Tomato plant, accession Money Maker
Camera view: horizontal (90 deg, fisheye); turntable rotation: 90 degrees
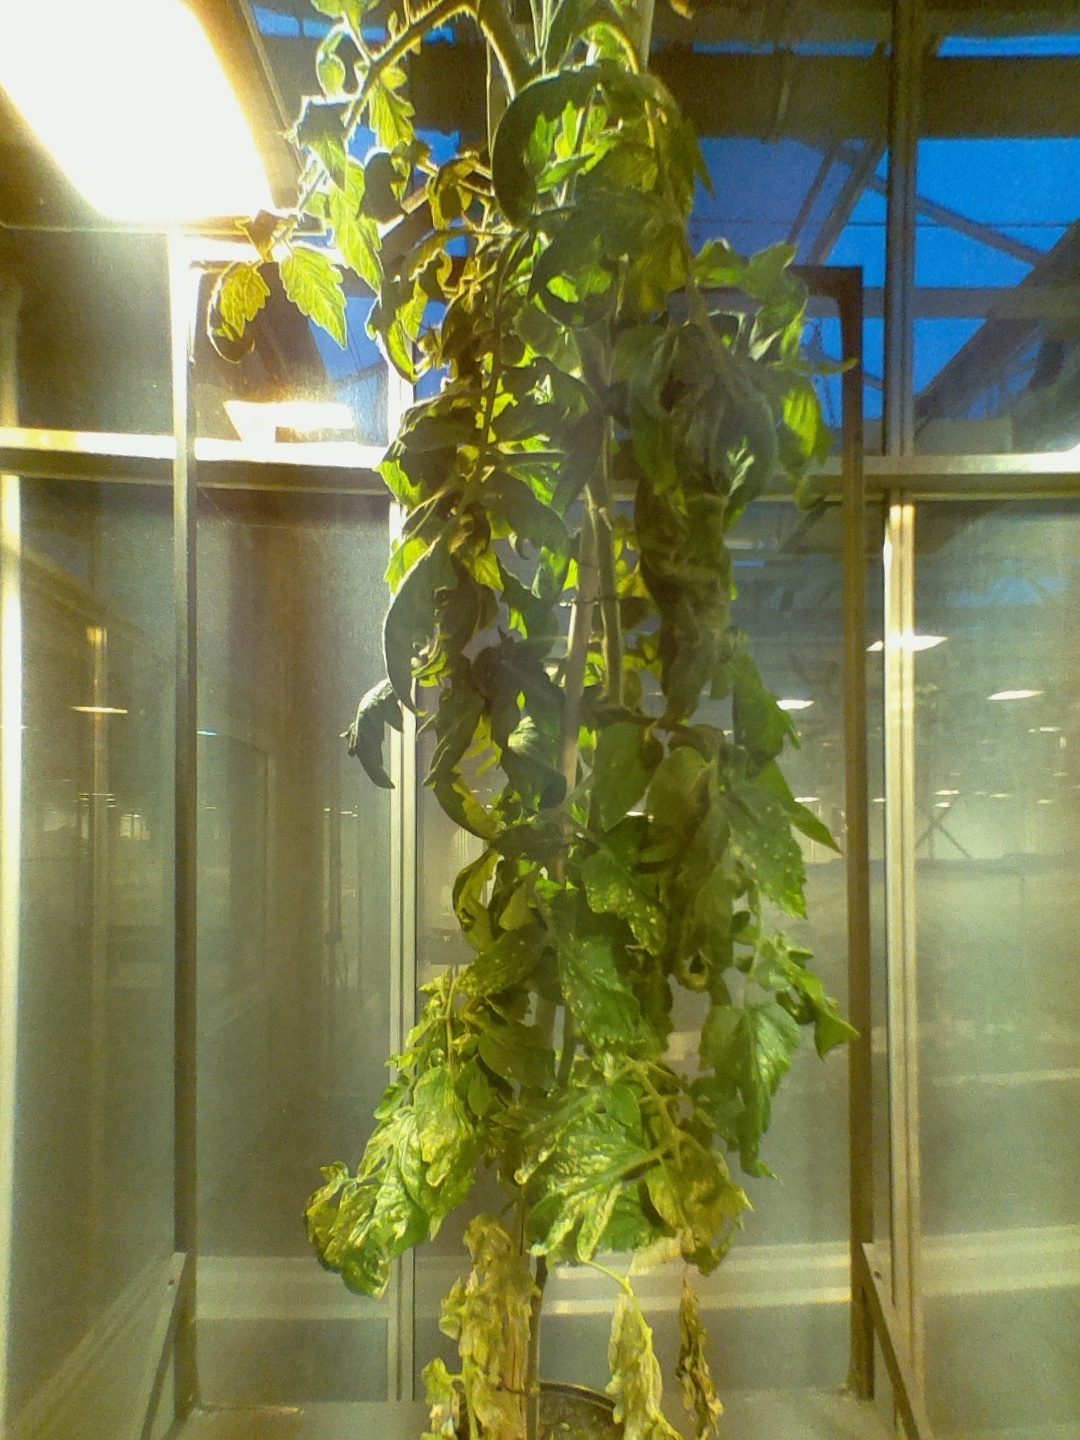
BBCH growth stage 71: 10%-20% of final fruit size